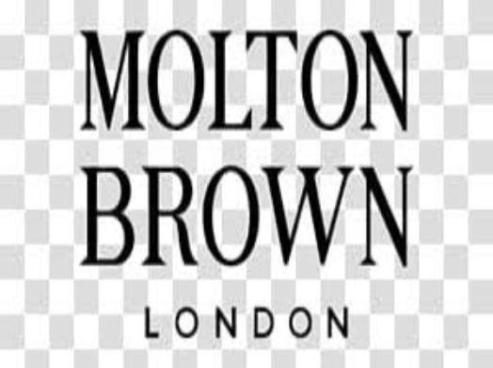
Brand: molton brown
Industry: Necessities